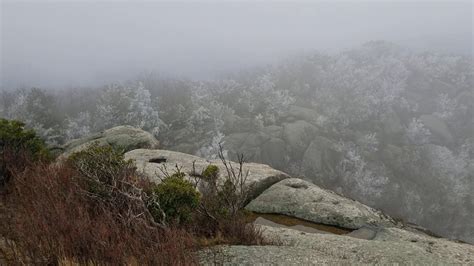
Weather: foggy or hazy